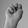
ASL letter: N